An Autumn Without Berlin

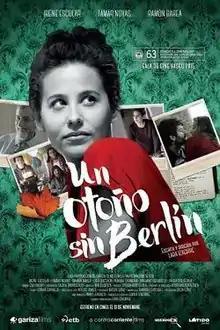

An Autumn Without Berlin is a 2015 Spanish drama film written and directed by Lara Izagirre and starring Irene Escolar and Tamar Novas.